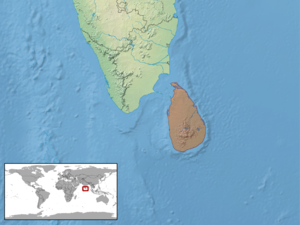
Cnemaspis podihuna est une espèce de geckos de la famille des Gekkonidae.